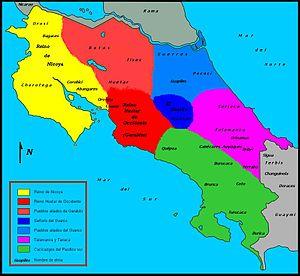
Les Huetares constituaient un groupe autochtone important du Costa Rica, qui vivait au centre du pays au milieu du XVIᵉ siècle. Ils sont également désignés sous le nom de Güetares ou Pacacuas. À l’arrivée des Espagnols, les Huetares constituaient la nation autochtone la plus puissante et la mieux organisée du pays. Leur culture appartenait à la zone dite « intermédiaire », et elle était principalement connue pour ses œuvres en pierre, telles que les métates, meules en pierre, les sculptures, les tables et les autels de cérémonie. La langue Huetar fait partie des langues chibchanes. Bien que cette langue soit éteinte, elle survit dans un grand nombre de noms de lieux du Costa Rica, tels que Turrialba, Tucurrique ou Barva.
L'histoire du Costa Rica commence entre 12 000 et 8 000 av. J.-C. L'isthme centraméricain n'est d'abord qu'un lieu de passage vers l'Amérique du Sud. Mais de petites communautés se sédentarisent progressivement : on estime qu'à l'arrivée des Espagnols, au XVIᵉ siècle, le territoire actuel du pays est occupé par 400 000 personnes.